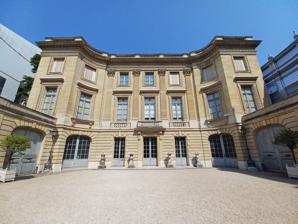
Building: Musée Nissim de Camondo
Country: France
Year built: 1911
Museum in Paris, France Musée Nissim de Camondo in 2023 The Musée Nissim de Camondo is a historic house museum of French decorative arts located in the Hôtel Moïse de Camondo at 63, rue de Monceau, on the edge of Parc Monceau in the 8th arrondissement of Paris , France. The nearest Paris Métro stops are Villiers and Monceau on Line 2 . The Paris Convention and Visitors Bureau describes the museum as housing "a spectacular collection of French decorative art from the second half of the 18th century. Admire Aubusson tapestries, canvases by Élisabeth Vigée-Lebrun or items that once belonged to Marie-Antoinette. Also on display, a collection of Sèvres porcelain and furniture by cabinetmakers Riesener and Oeben". History Count Moïse de Camondo The mansion was built from 1911 to 1914 for Count Moïse de Camondo , a French banker, to display his collection of eighteenth-century French furniture and art objects. It was designed by architect René Sergent and patterned on the Petit Trianon at Versailles , but with modern conveniences. Upon the death of Moïse de Camondo in 1935, it was announced that both the house and its collections were bequeathed to Les Arts Décoratifs in honour of his son, Nissim de Camondo , who had been killed in action during World War I . The house opened as a museum in 1936. More tragedy followed a few years later when Moïse's daughter and her family were deported to the Auschwitz concentration camp . A plaque in the house states that Béatrice de Camondo , her ex-husband Léon Reinach , and their two children (Fanny and Bertrand) all died in the concentration camp. The Camondo family was a Sephardic Jewish clan. Moïse's widow Irène survived the Holocaust by escaping to a villa in the south of France. Nevertheless, there are still living members of the Camondo family nowadays (descendants of Isaac Camondo, the founder of the bank). Today, the house is maintained as if it were still a private home preserved in its original condition. Three floors are open to visitors – the lower ground floor (kitchens), upper ground floor (formal rooms), first floor (private apartments), and gardens. Outbuildings are also included, which were built in 1863 and enlarged by Count Nissim Camondo; they were later modified by his son, Moïse. The house's furnishings include needlepoint chairs and work by artisans of the Garde-Meuble de la Couronne (Royal Furniture Repository), such as Jean-François Oeben , Jean Henri Riesener , and Georges Jacob . Floors are furnished with Savonnerie carpets woven in 1678 for the Grande Galerie in the Louvre . The walls are accented with tapestries (many Beauvais or Aubusson ) and paintings, including portraits by Élisabeth-Louise Vigée Le Brun , landscapes by Guardi and Hubert Robert , and hunting scenes by Jean-Baptiste Oudry . Table settings are of particular interest, especially the Orloff silver dinner service commissioned by Catherine II of Russia from silversmith Jacques-Nicolas Roettiers in 1770, and the Buffon porcelain services made at Sèvres in the 1780s with a bird theme. Other notable objects include a bust by Jean-Antoine Houdon , bas-reliefs, Chinese vases, and crystal chandeliers. In February 2020, the museum was closed due to the worldwide COVID-19 pandemic . As of May 2022, the museum is open, after having been closed in February 2020 due to the worldwide COVID-19 pandemic . In the popular media The house was the location for filming some scenes for Lupin (TV series) , standing in for the home of the fictional, wealthy Pellegrini family. Locations included in the television series include the "grounds outside the house, inside the house, and also on the roof". Gallery Grand Salon Grand Bureau Library Dining Room Silver service Les Gentilshommes du Duc d'Orléans See also List of museums in Paris References